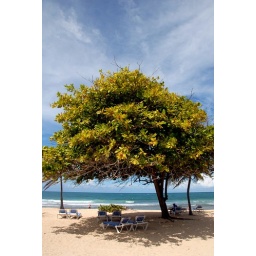
A man sits beneath a tree along the beach in Labadee